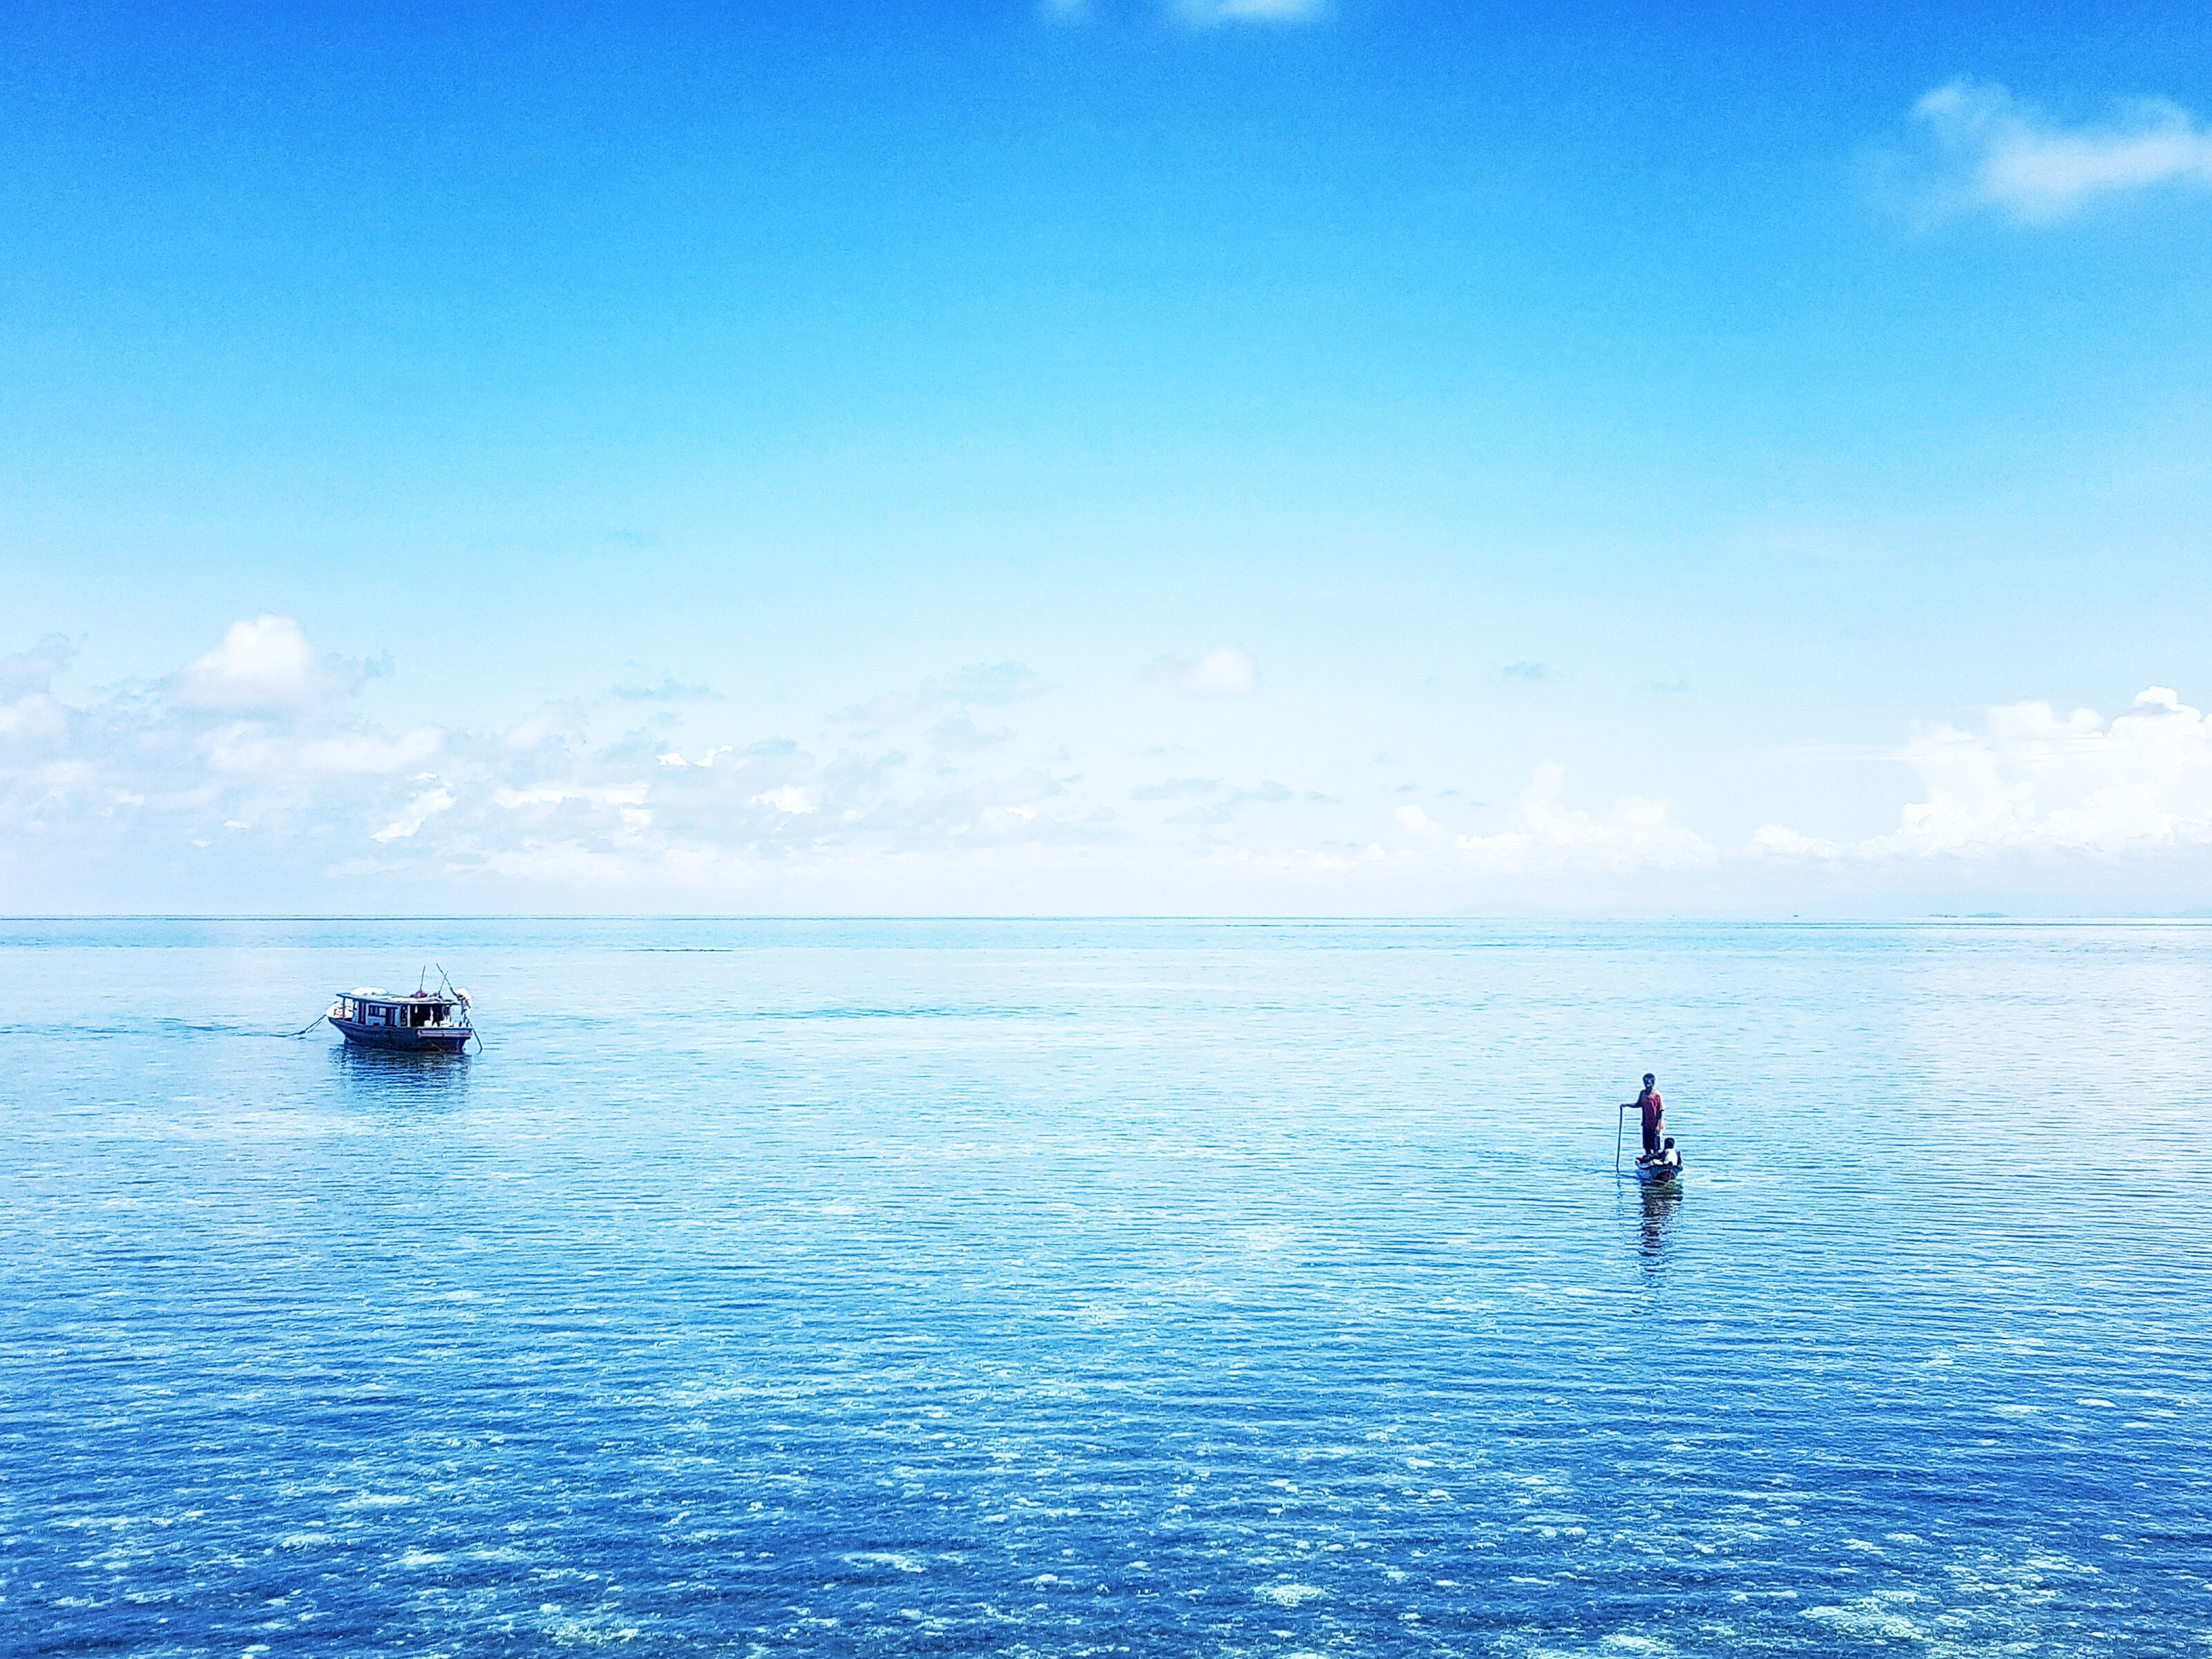
beach, sea, coast, ocean, horizon, sky, shore, wave, lake, vehicle, bay, body of water, wind wave